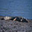
Label: crocodile